Twelve Nights

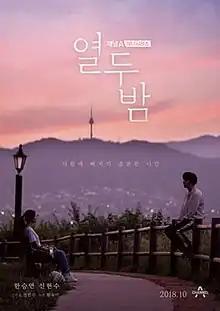
Promotional poster

Twelve Nights is a 2018 South Korean television series starring Han Seung-yeon and Shin Hyun-soo. It is produced by and aired on Channel A's Fridays at 23:00 KST from October 12 to December 28, 2018.